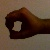
The image shows a hand gesture representing the number 0 in Indian Sign Language.